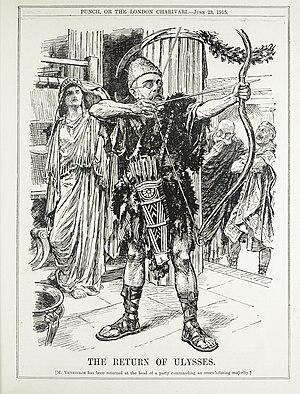
L’Odyssée est une épopée grecque antique attribuée à l’aède Homère, qui l'aurait composée après l’Iliade, vers la fin du VIIIᵉ siècle av. J.-C. Elle est considérée comme l’un des plus grands chefs-d’œuvre de la littérature et, avec l’Iliade, comme l'un des deux « poèmes fondateurs » de la civilisation européenne.